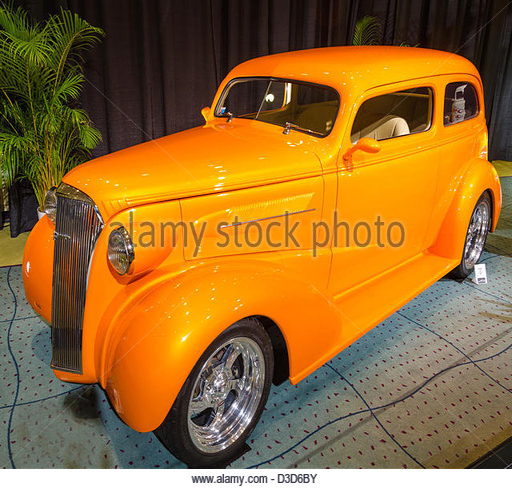
exhibition of automotive class during international